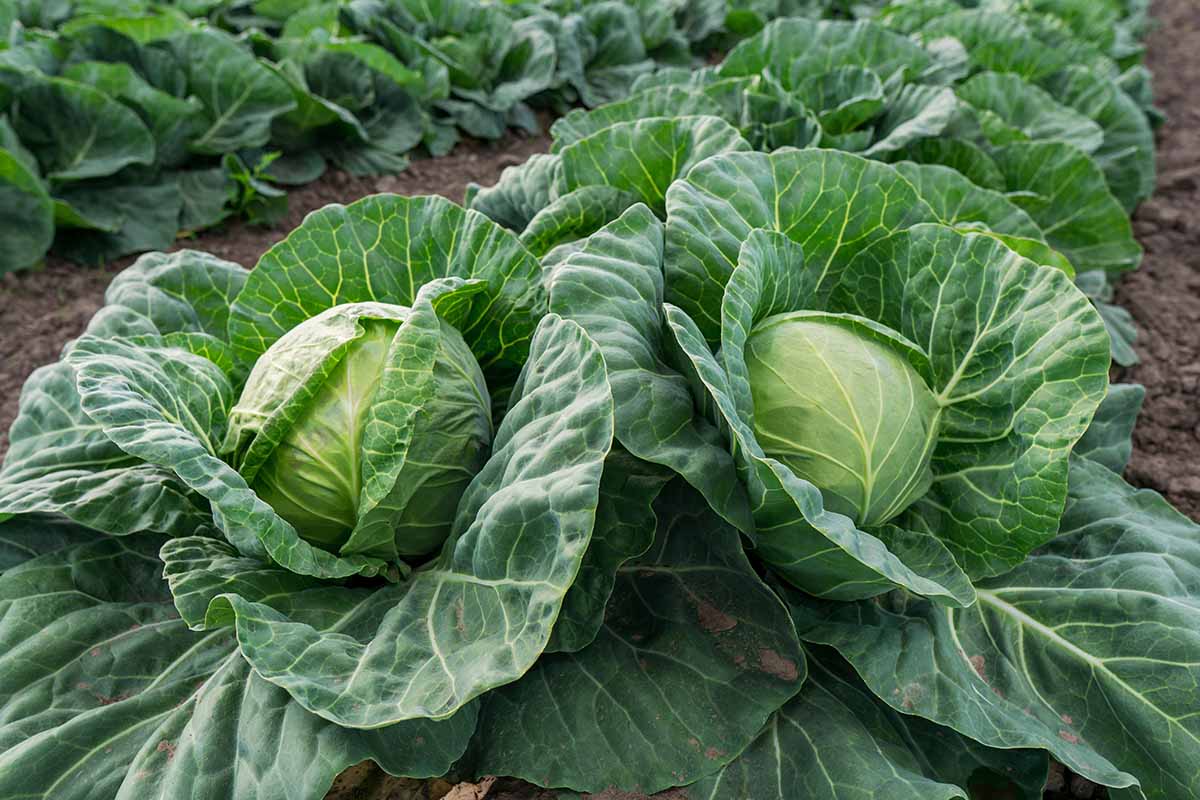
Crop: unknown
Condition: cabbage